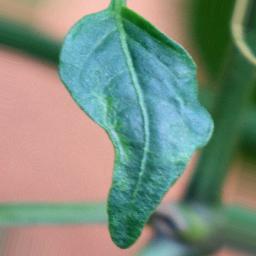
Label: cercospora